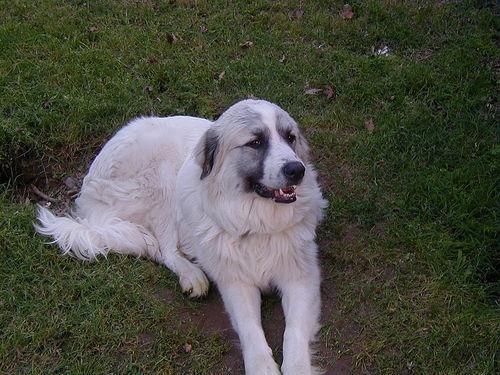
great pyrenees